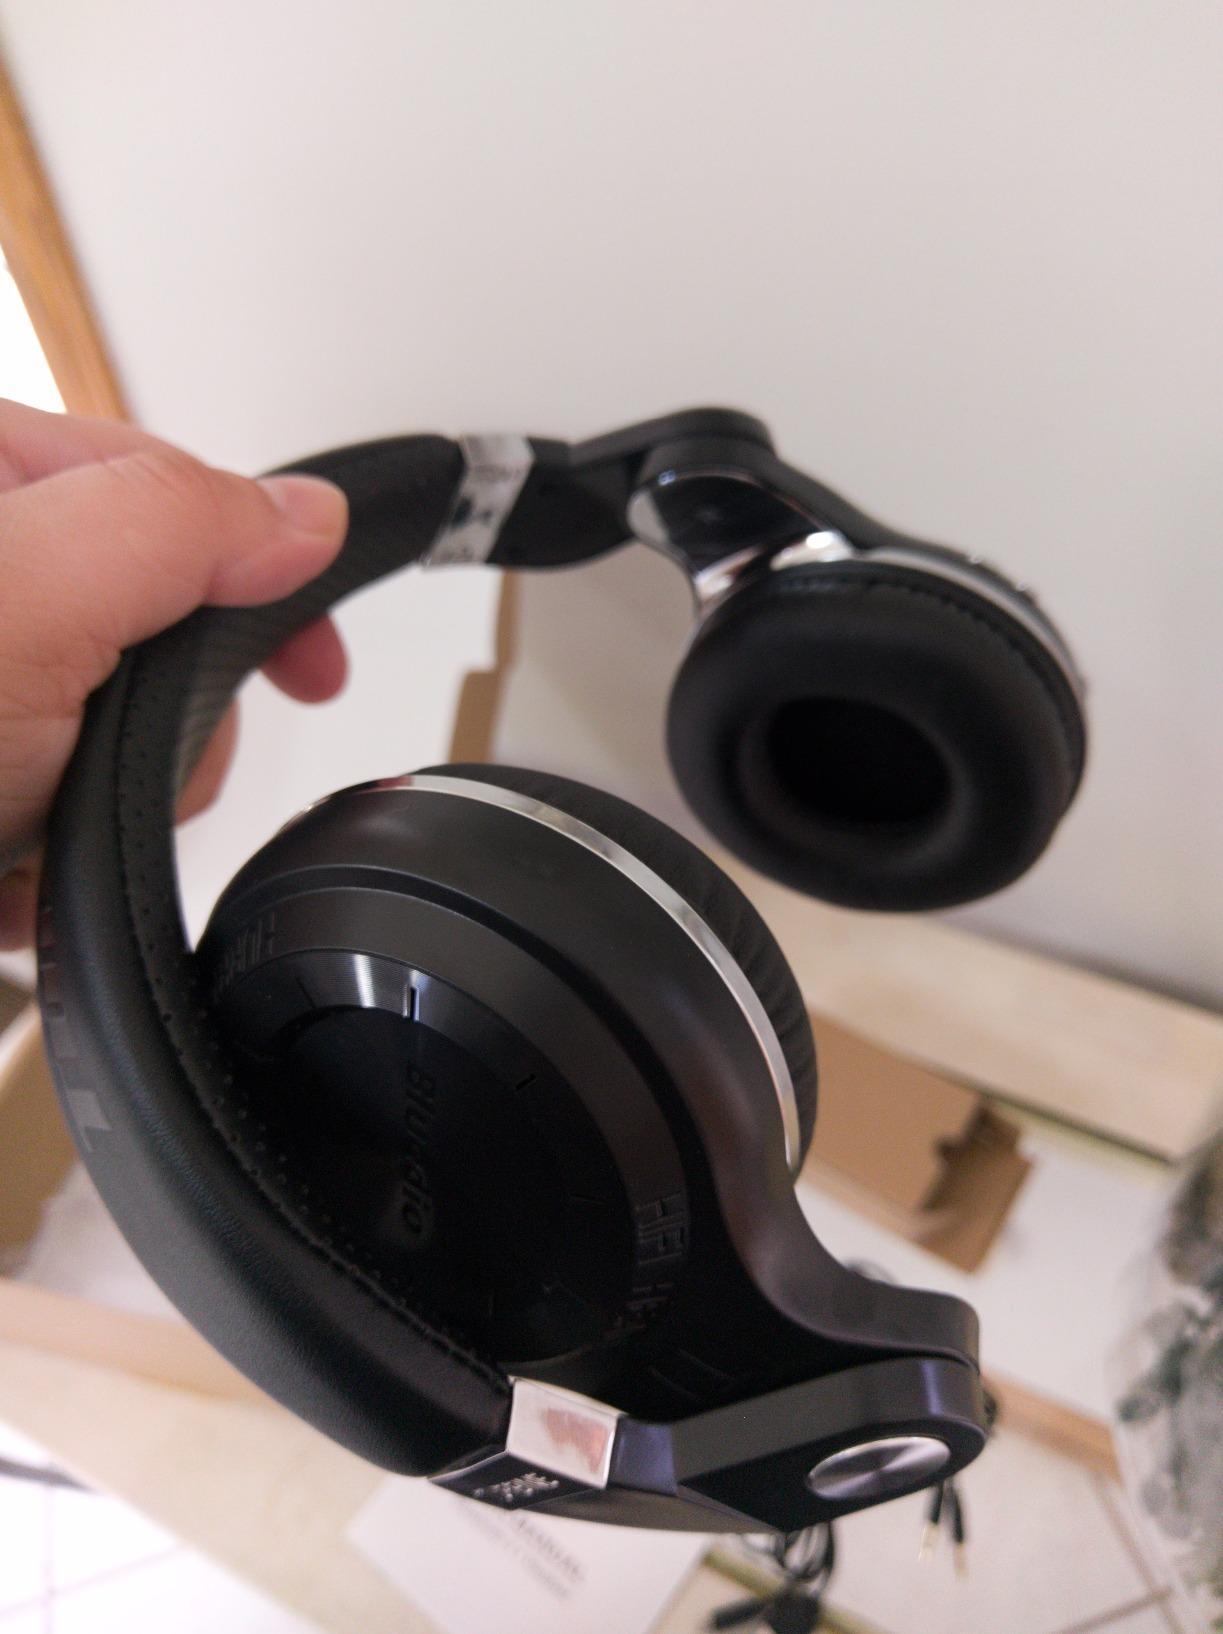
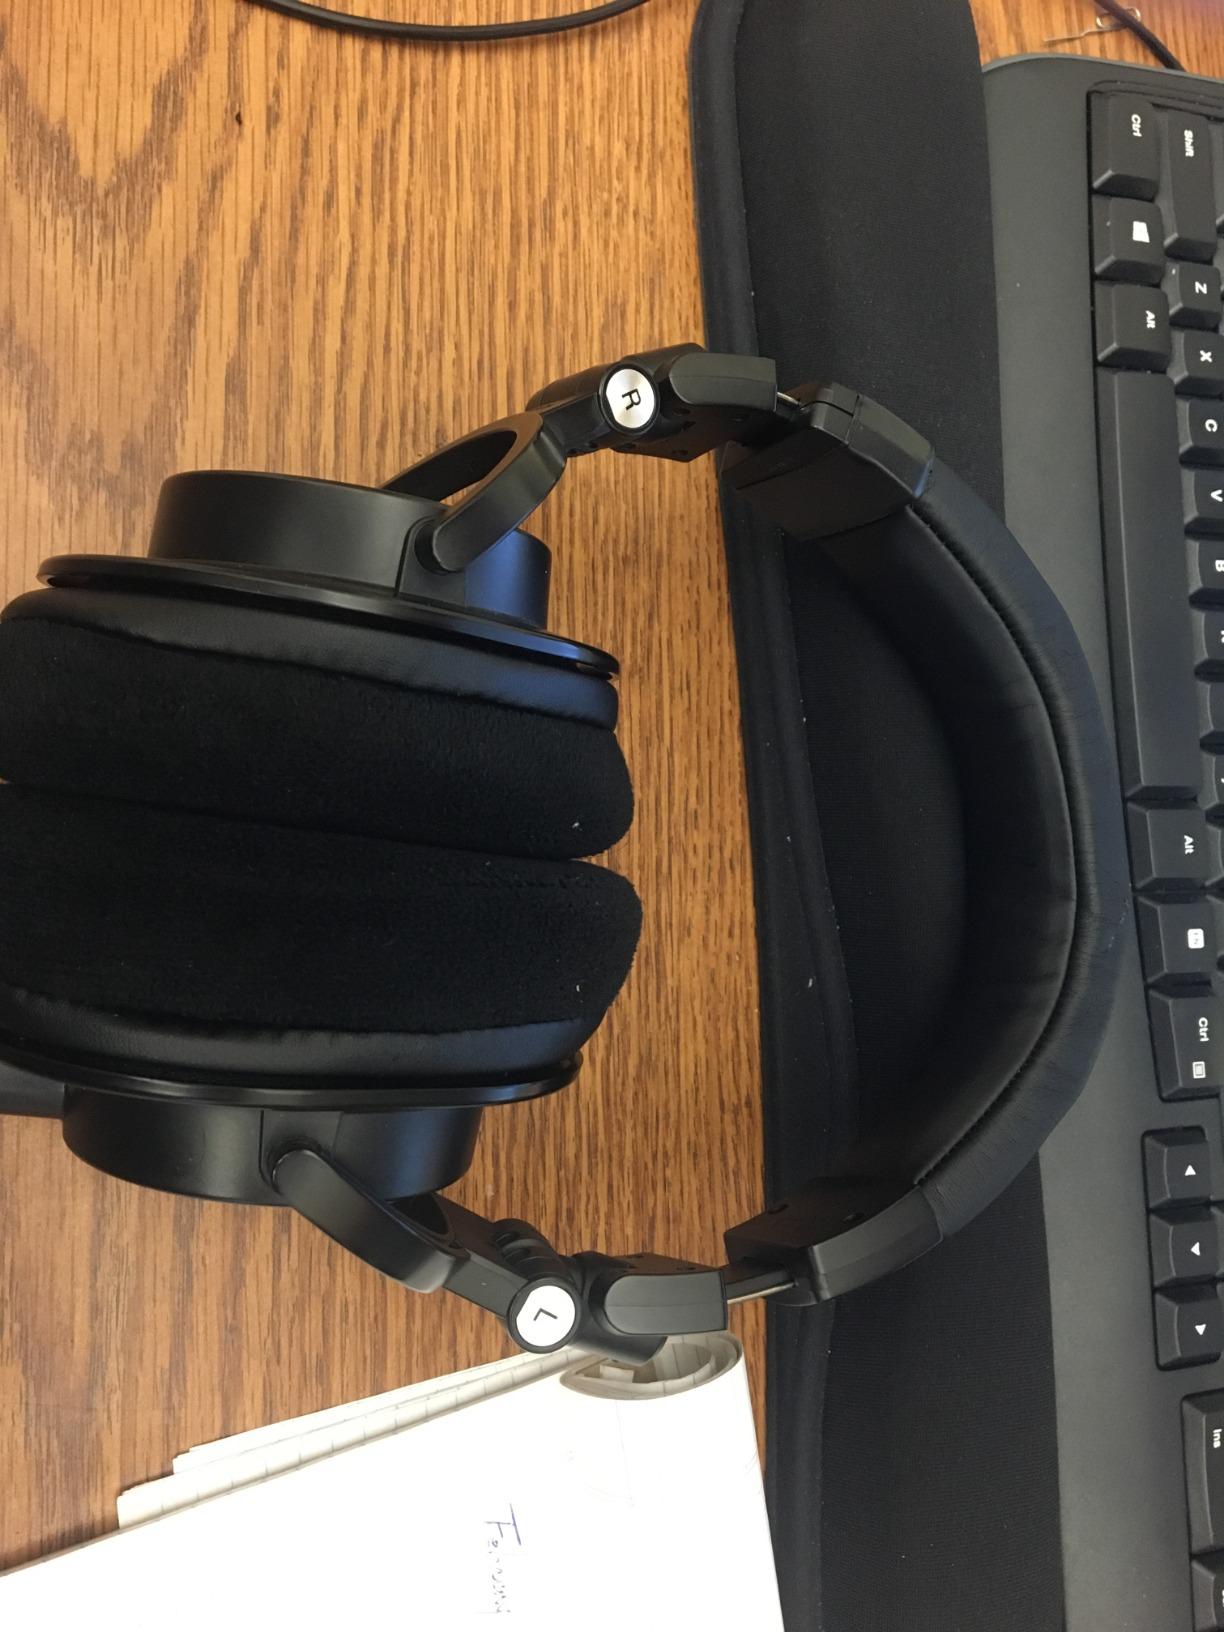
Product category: headphones
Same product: no